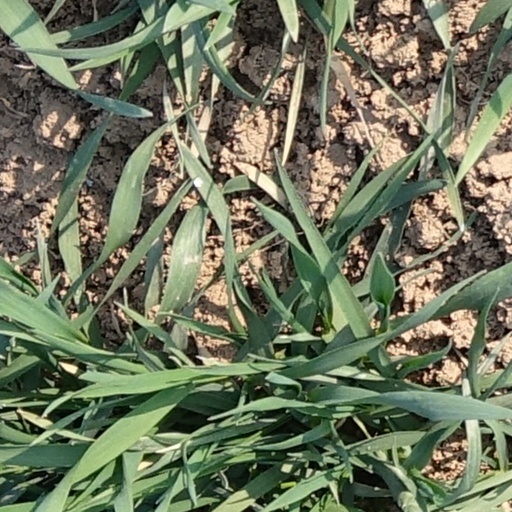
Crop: wheat